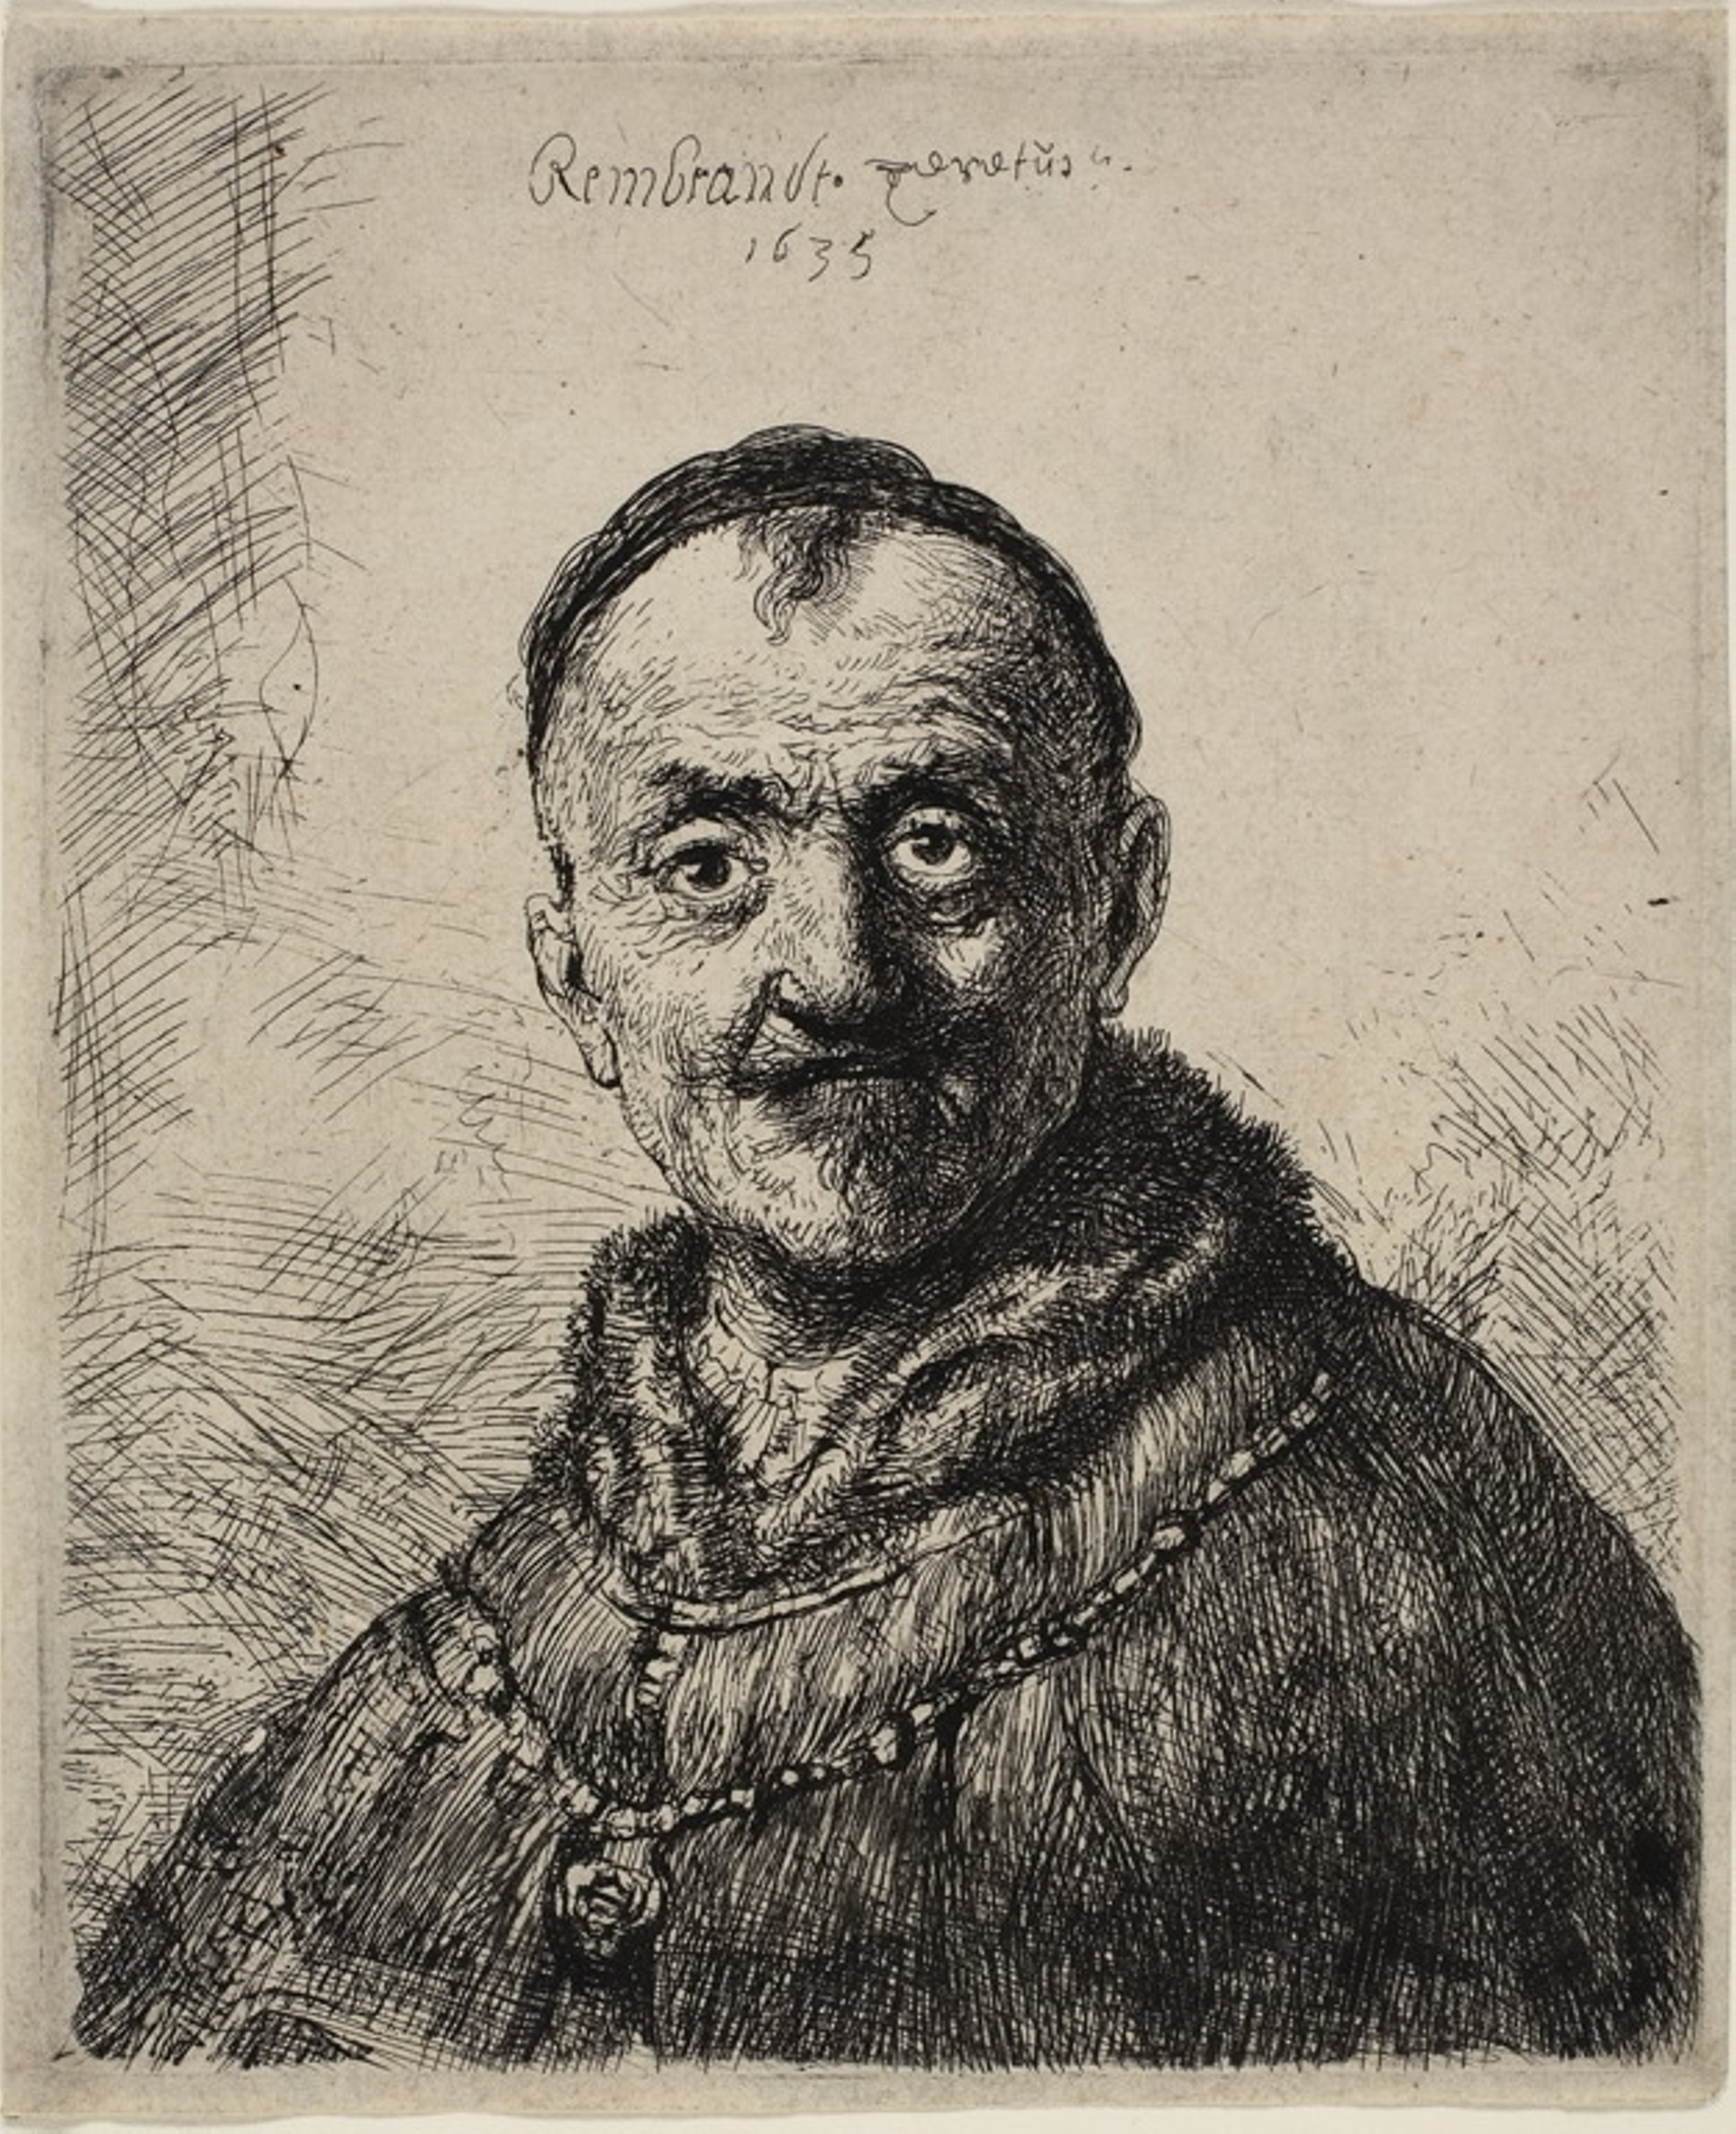
portrait, head, self portrait, art, history, facial hair, drawing, artwork, human behavior, illustration, visual arts, painting, vintage clothing